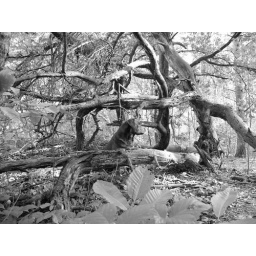
My dog in the forest